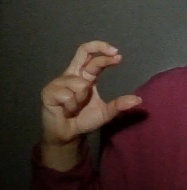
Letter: thal